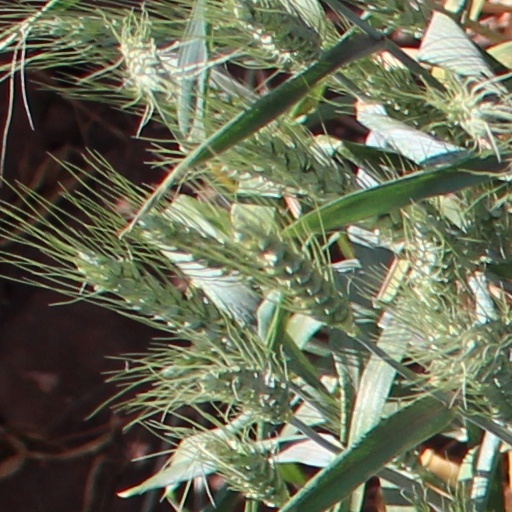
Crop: wheat